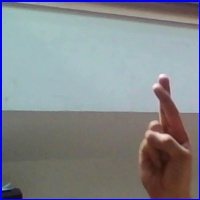
Letra: R